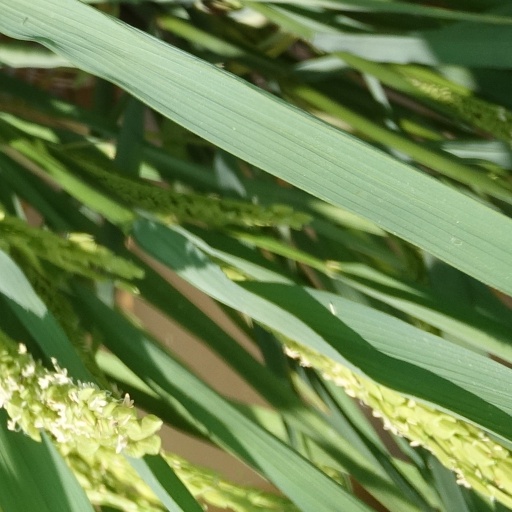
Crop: rice